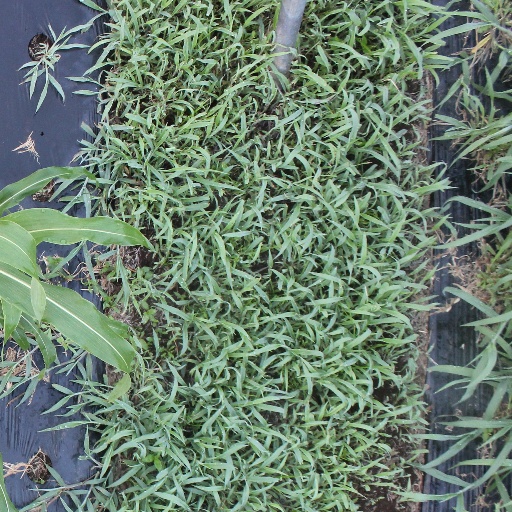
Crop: sorghum